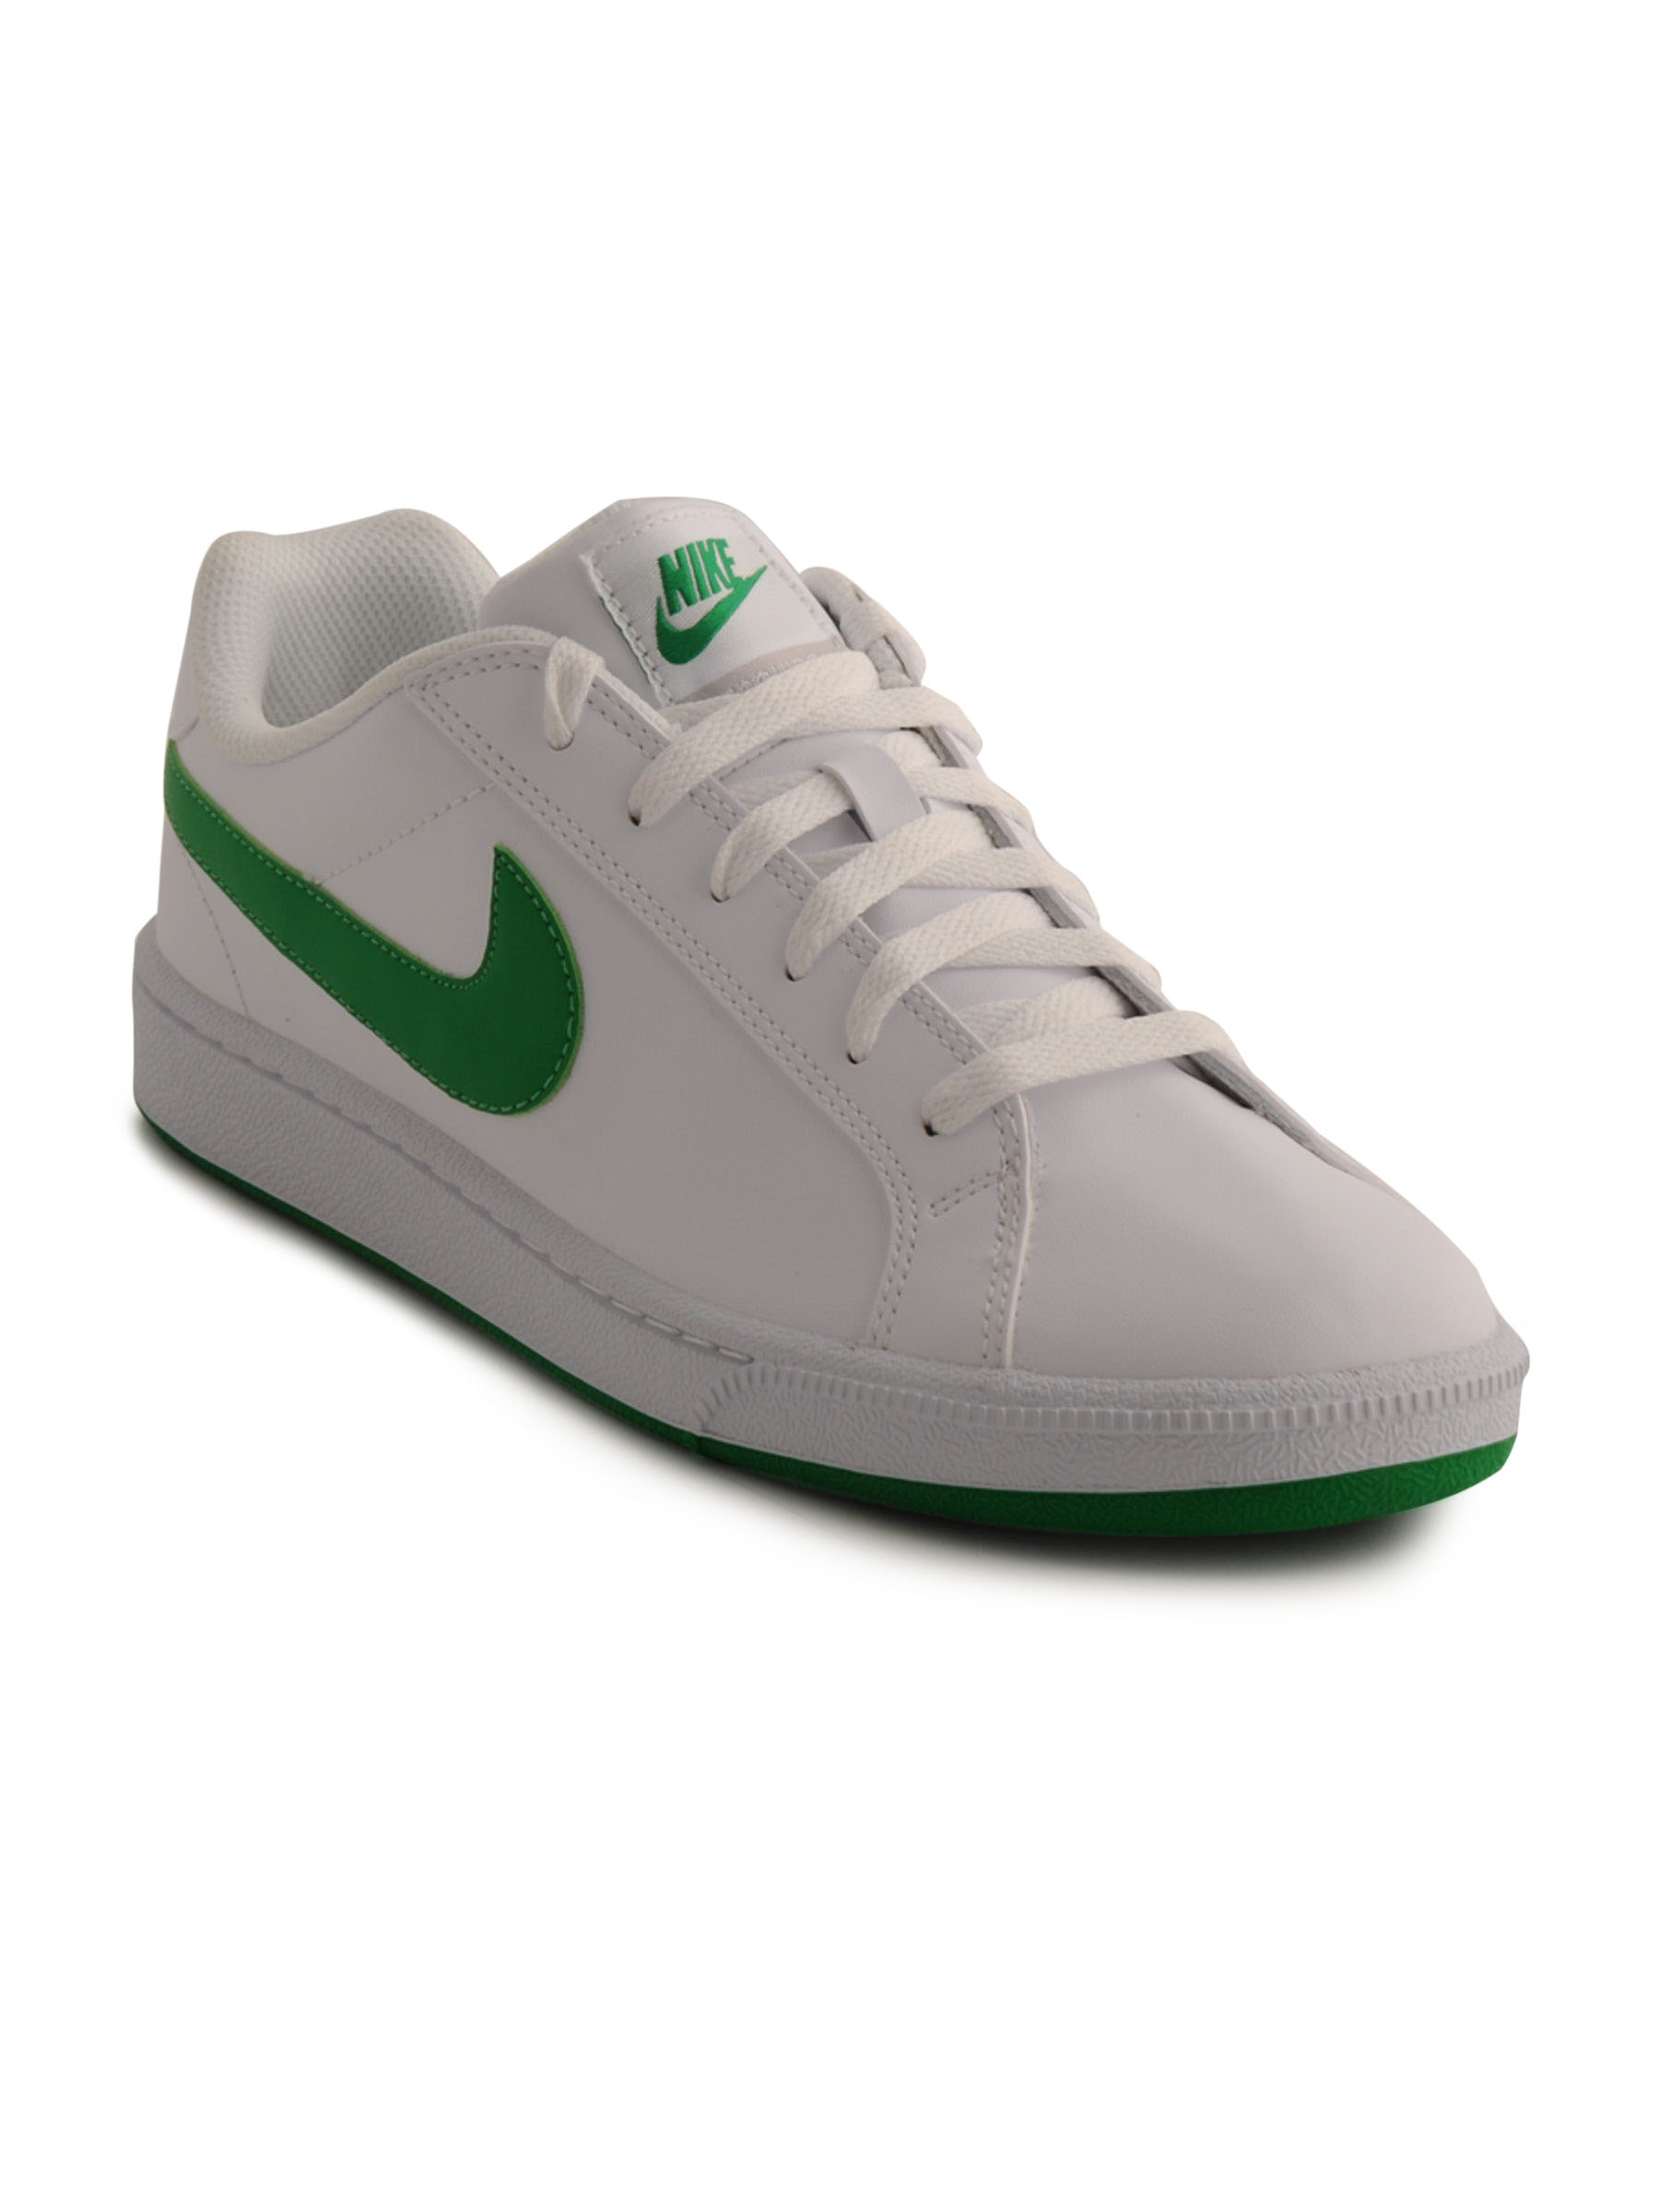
Nike Men Esquire White Sports Shoes
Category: Footwear / Shoes / Sports Shoes
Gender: Men
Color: White
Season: Fall 2011
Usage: Sports